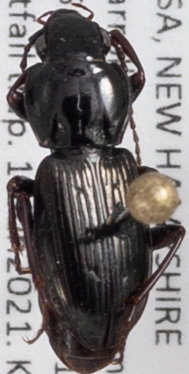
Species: Pterostichus pensylvanicus
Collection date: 2021-06-16
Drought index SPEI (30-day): -2.09
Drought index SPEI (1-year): -1.13
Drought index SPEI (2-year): -0.8